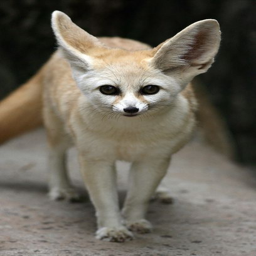
biological species - our little guy looks just like this .